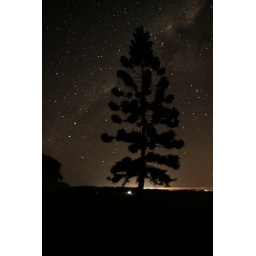
stars and a pine tree over gympie